Willie Williams (basketball)

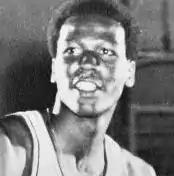

Willie Earl Williams (born July 28, 1946) is a former National Basketball Association (NBA) player. Williams lettered two years in basketball at Florida State University after two years at Miami Dade Community College. In the 1968–69 season, Williams averaged 7.8 points and 9.6 rebounds per game. The following season, Williams averaged 16.9 points and 11.0 rebounds per game. He was drafted with the fourth pick in the third round of the 1970 NBA draft. After playing sixteen games with the Celtics in the 1970-71 NBA season, Williams was waived by the Celtics and then claimed off waivers by the Cincinnati Royals. In his one NBA season, Williams averaged 0.9 points and 0.9 rebounds per game.